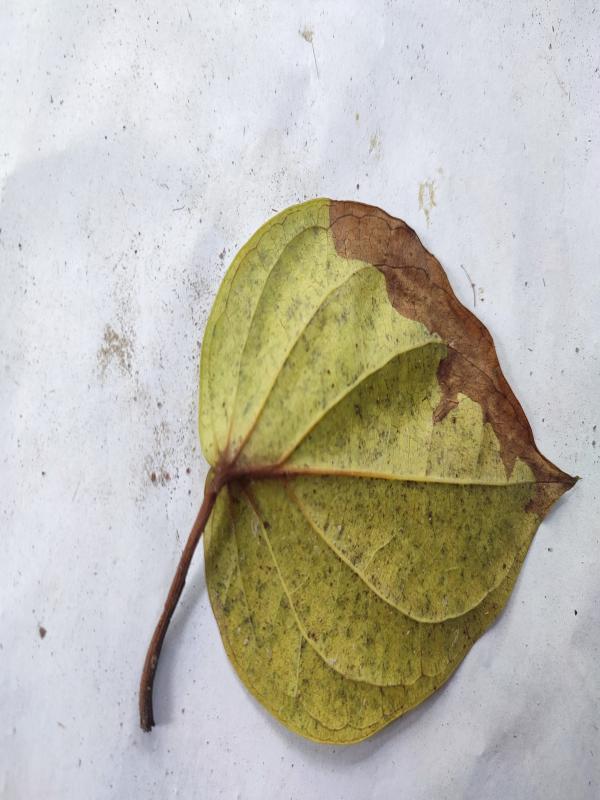
Label: Dried_Leaf